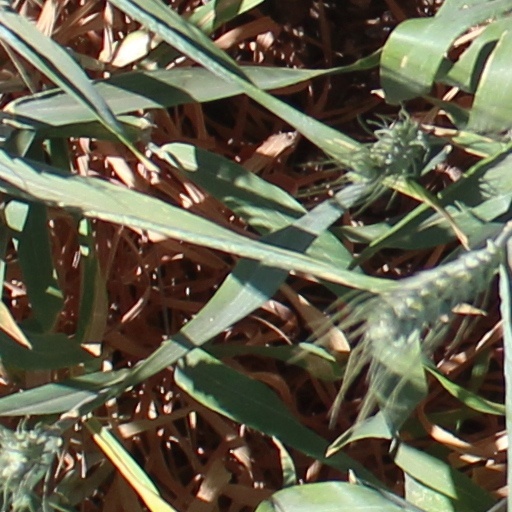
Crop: wheat